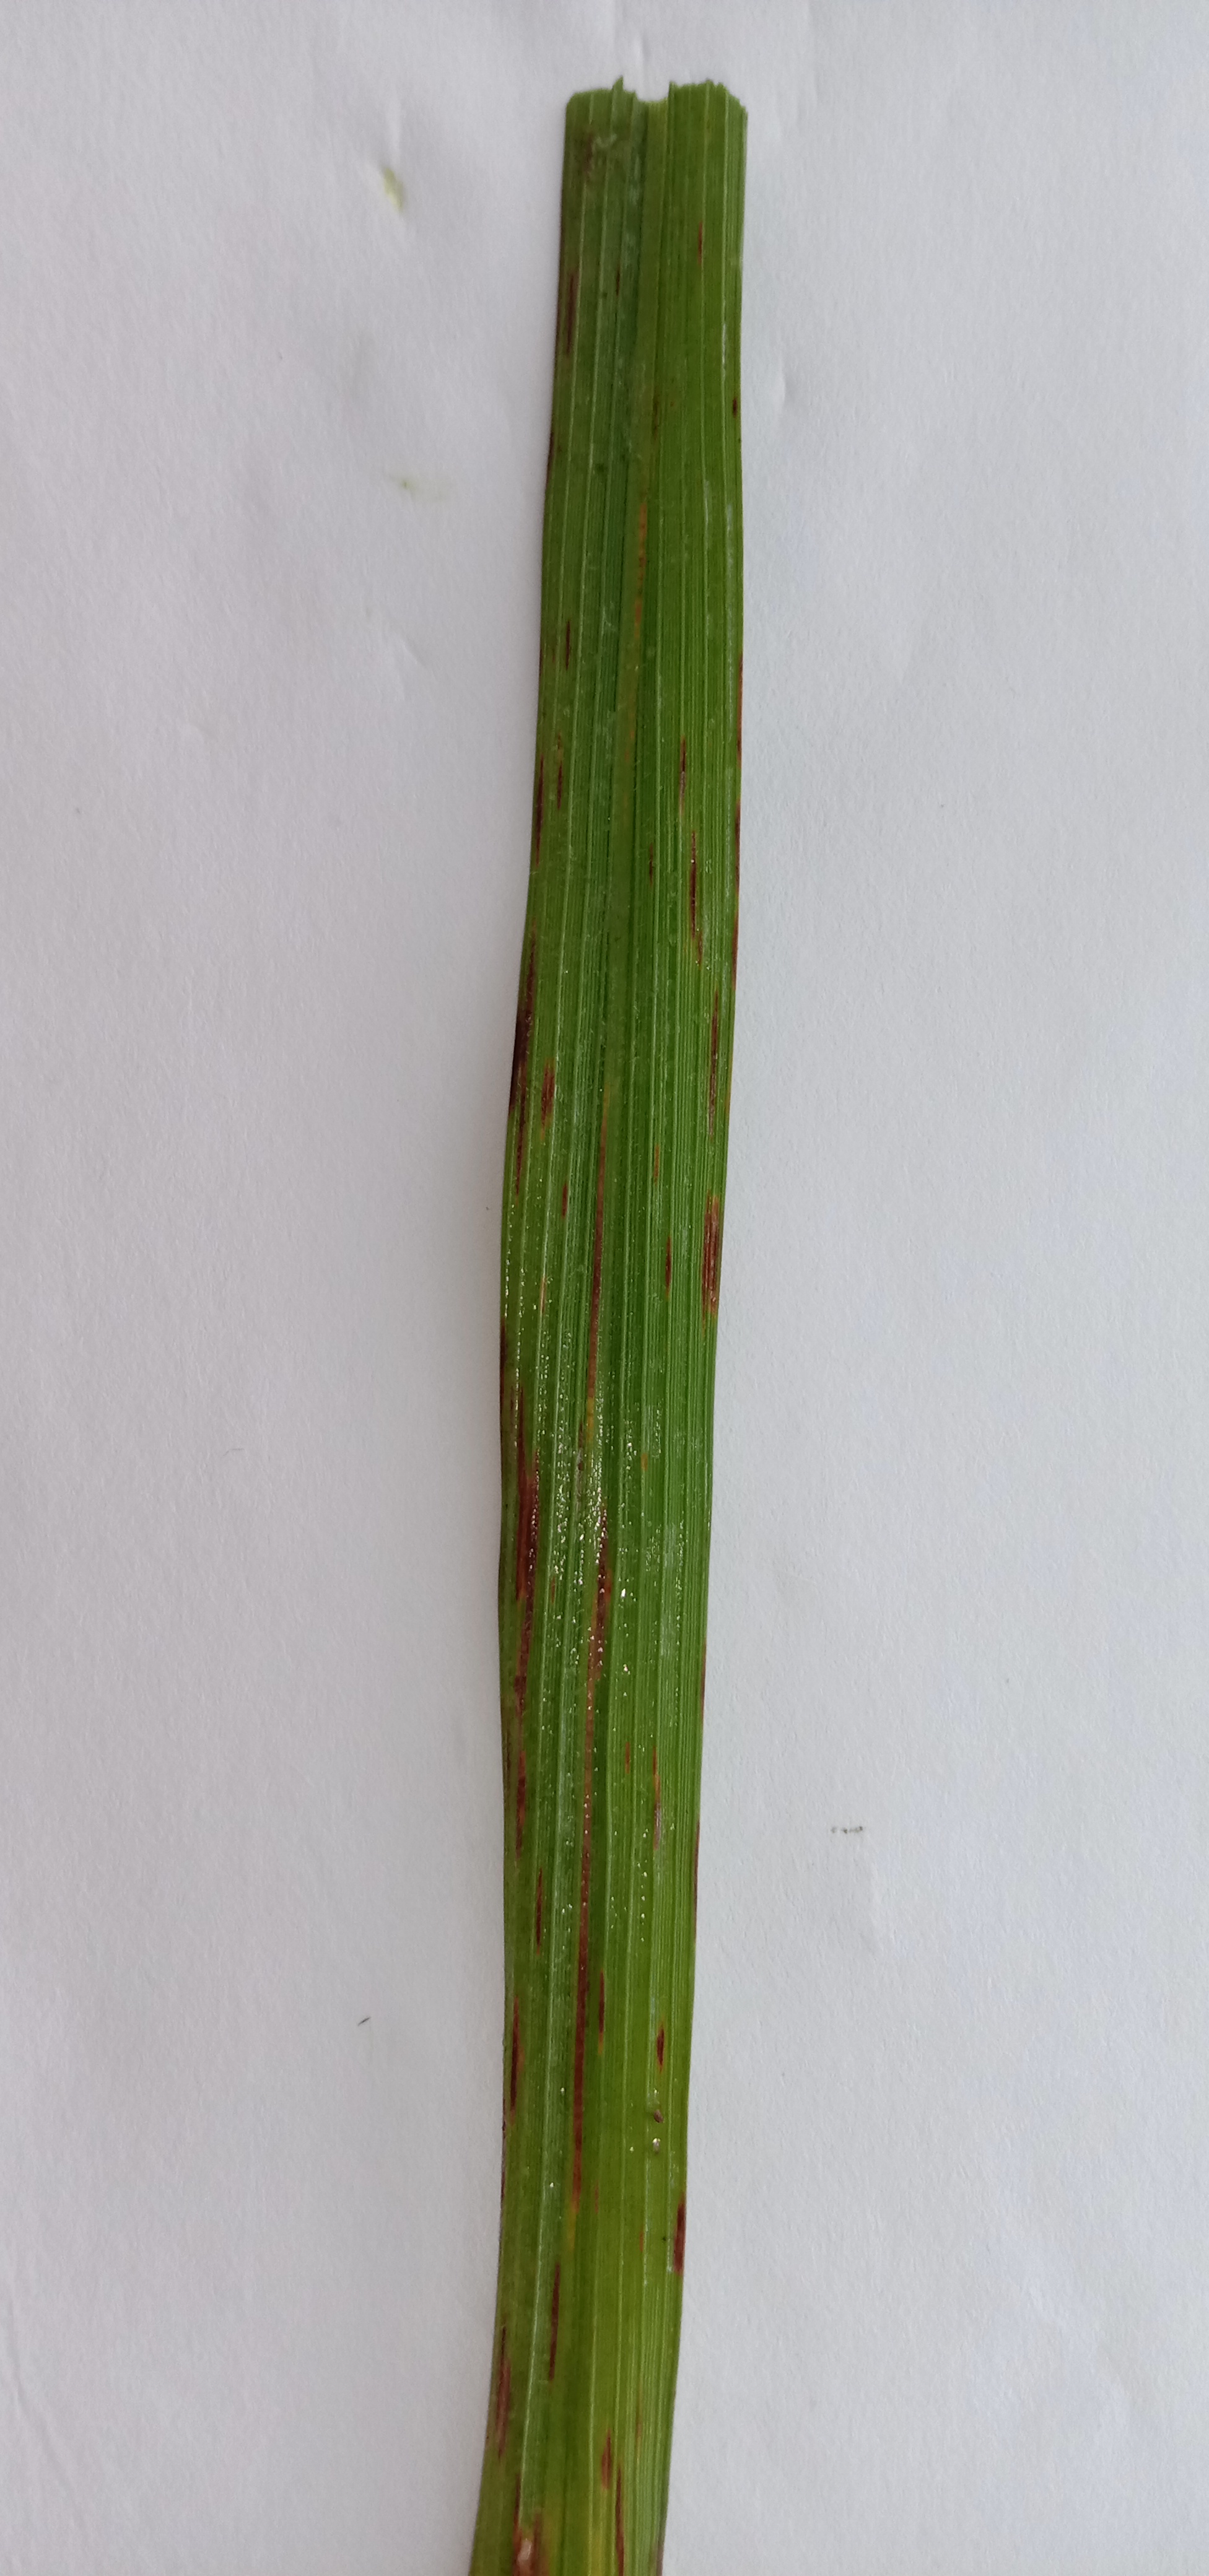
Label: Rice___Leaf_Blast